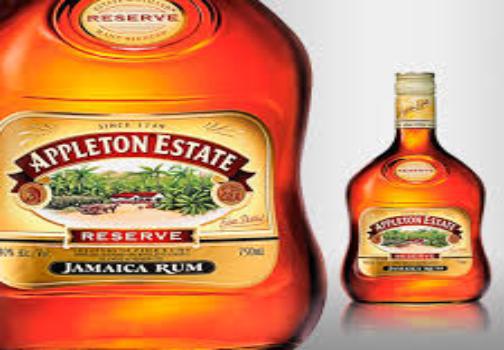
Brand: Appleton Estate
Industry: Food